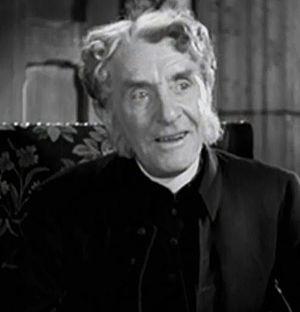
Le Petit Lord Fauntleroy est un film américain réalisé par John Cromwell, sorti en 1936.
Ivan F. Simpson est un acteur écossais, né à Glasgow le 4 février 1875, mort à New York le 12 octobre 1951.